Bioenergy

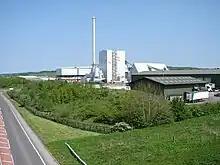
Biomass plant in Scotland.

Wood and wood residues is the largest biomass energy source today. Wood can be used as a fuel directly or processed into pellet fuel or other forms of fuels. Other plants can also be used as fuel, for instance maize, switchgrass, miscanthus and bamboo. The main waste feedstocks are wood waste, agricultural waste, municipal solid waste, and manufacturing waste. Upgrading raw biomass to higher grade fuels can be achieved by different methods, broadly classified as thermal, chemical, or biochemical: